Gate of la Latina

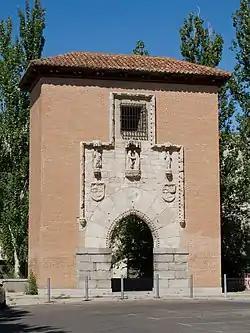

The Gate of la Latina (Spanish: "Puerta de la Latina") is a gate located in Madrid, Spain. It was declared "Bien de Interés Cultural" in 1984.